Joško Gvardiol

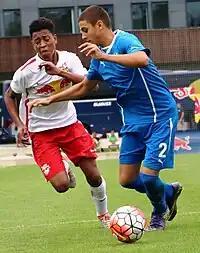
Gvardiol (right) playing for Dinamo academy in 2017

Initially, he played as a left-back or a central midfielder until Dinamo academy coach Dalibor Poldrugač moved him to the centre-back position. Soon after, Gvardiol started drawing interest from prominent European clubs, including Manchester City, Lille, Borussia Dortmund, RB Leipzig, Bayern Munich, Ajax, Inter Milan and Roma. He played a key part in Dinamo's 2018–19 UEFA Youth League campaign, where they reached quarter-finals before losing 4–2 to Chelsea in a penalty shootout. After being impressed by his performances for youth teams, senior Dinamo coach Nenad Bjelica called Gvardiol up to the senior team for pre-season games in Slovenia in summer 2019. On 2 July, he scored in a 2–0 friendly win over Austria Klagenfurt. On 10 October 2019, he was included in "The Guardian"s "Next Generation" list.